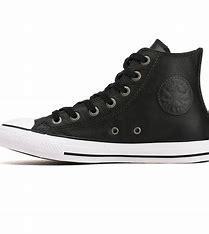
Brand: Converse
Model: Chuck Taylor All Star Ii